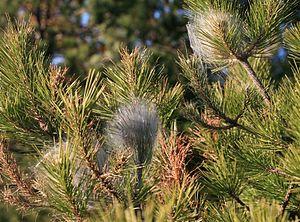
Céreste est une commune française située dans le département des Alpes-de-Haute-Provence, en région Provence-Alpes-Côte d'Azur.
L'Encrême est une rivière française dans le département des Alpes-de-Haute-Provence, en région Provence-Alpes-Côte d'Azur, entre le Luberon et les Monts de Vaucluse, et un affluent gauche du Coulon, donc un sous-affluent du Rhône par la Durance.
Le massif du Luberon est un massif montagneux peu élevé qui s'étend d'est en ouest entre les Alpes-de-Haute-Provence et le département de Vaucluse, en France. La première mention du massif est antérieure au début de l'ère chrétienne. La forme moderne Luberon est attestée à partir du XVIIIᵉ siècle.